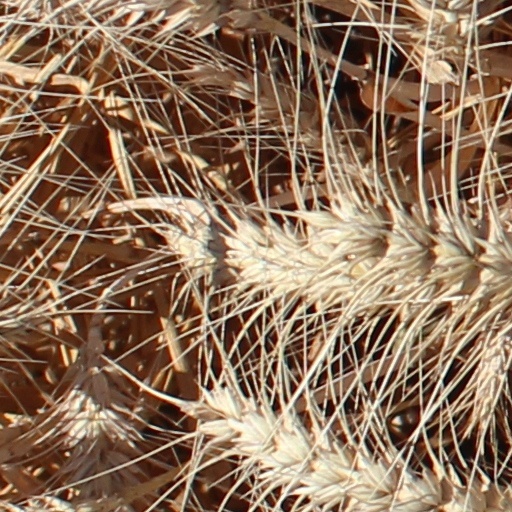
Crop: wheat